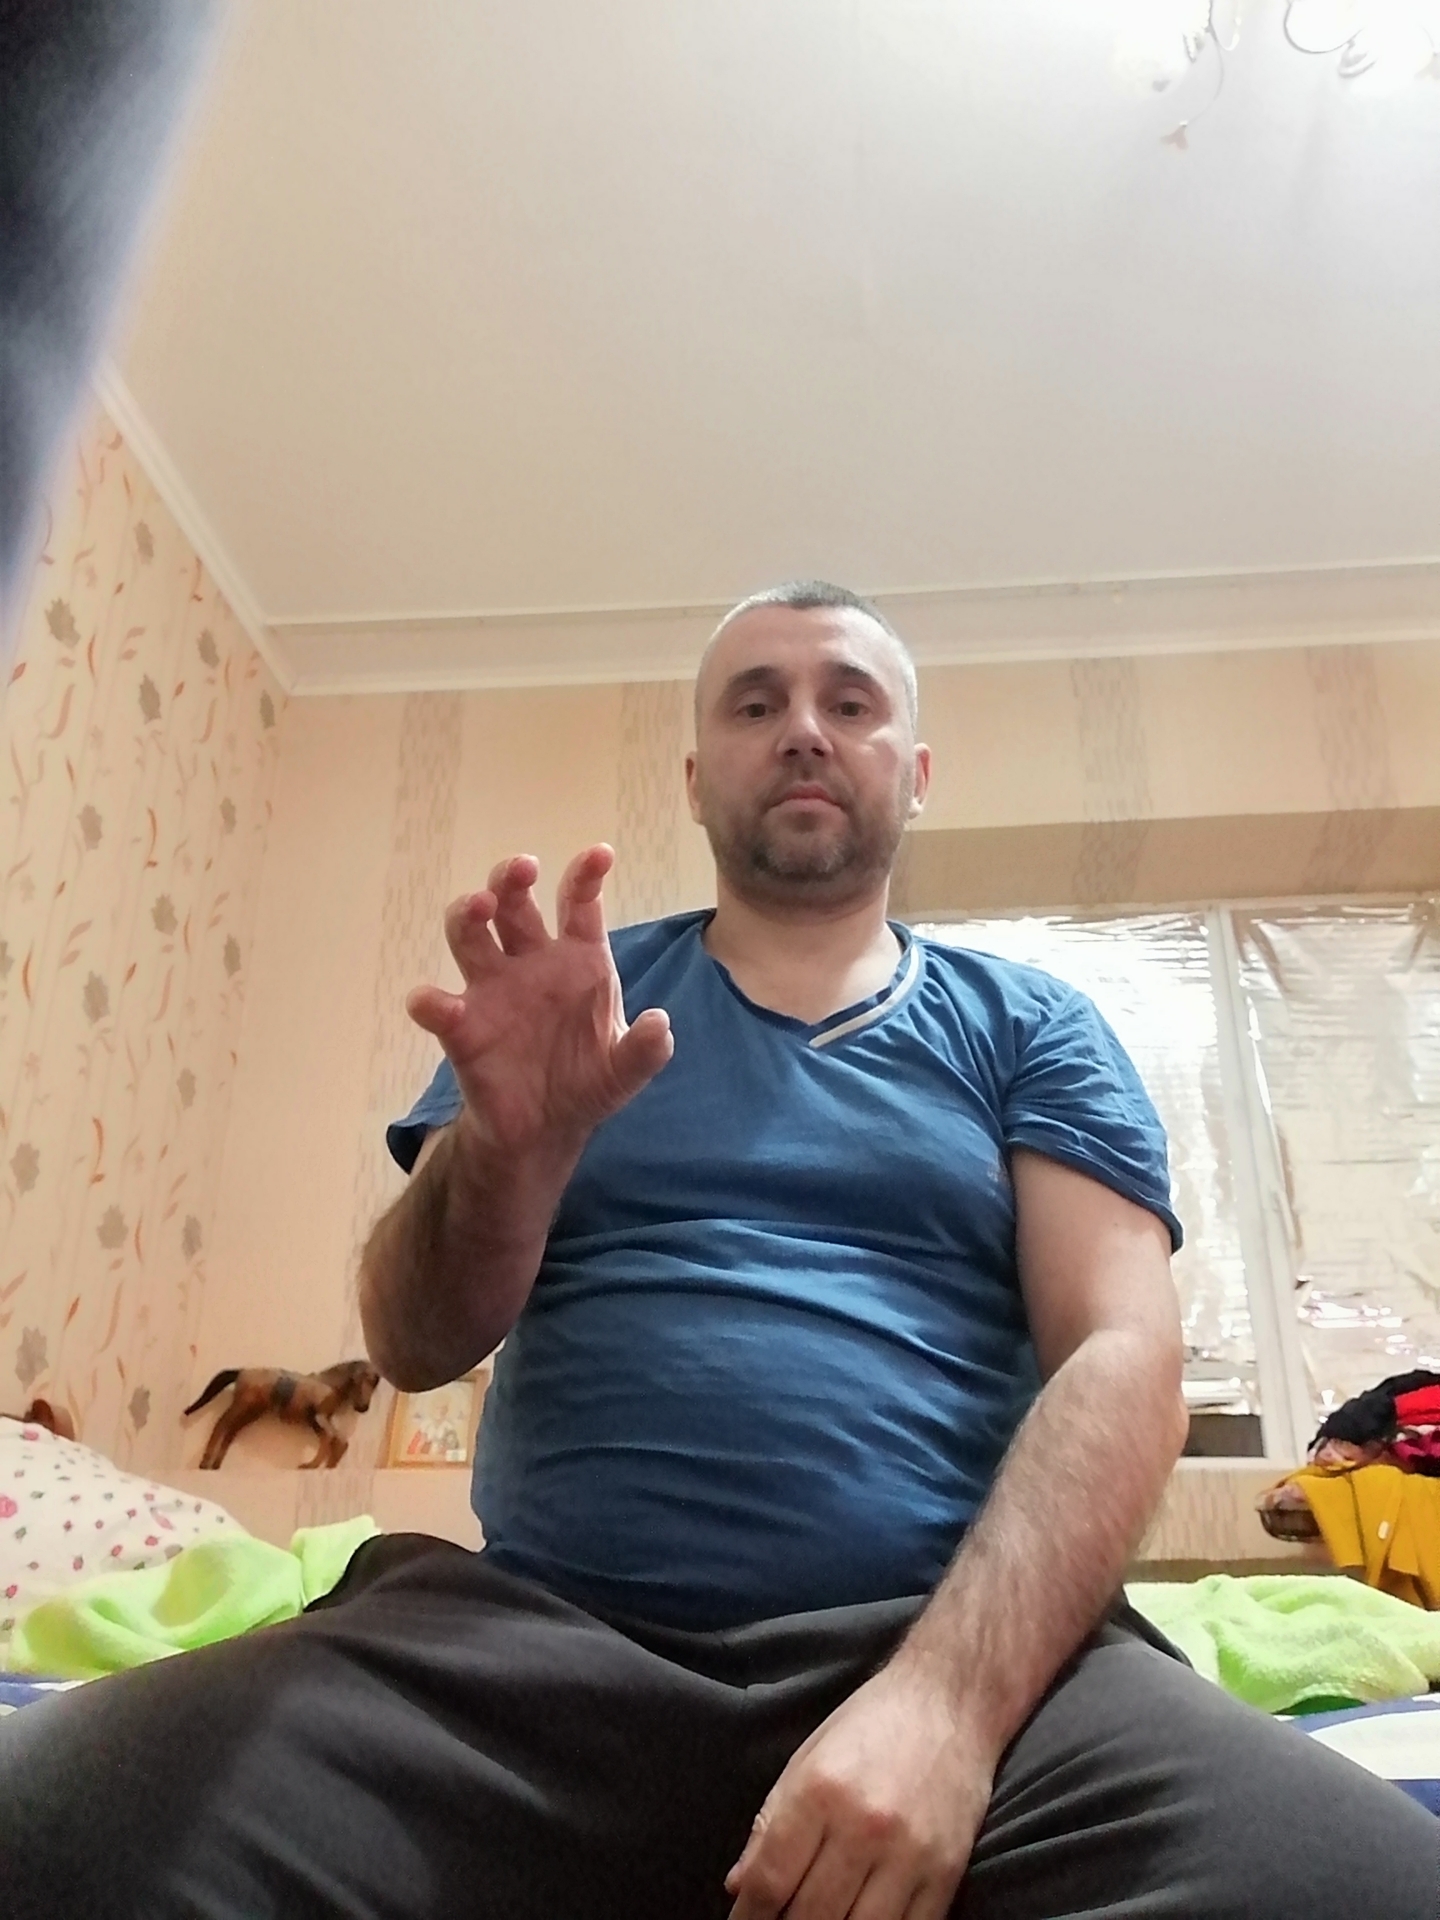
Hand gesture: grabbing